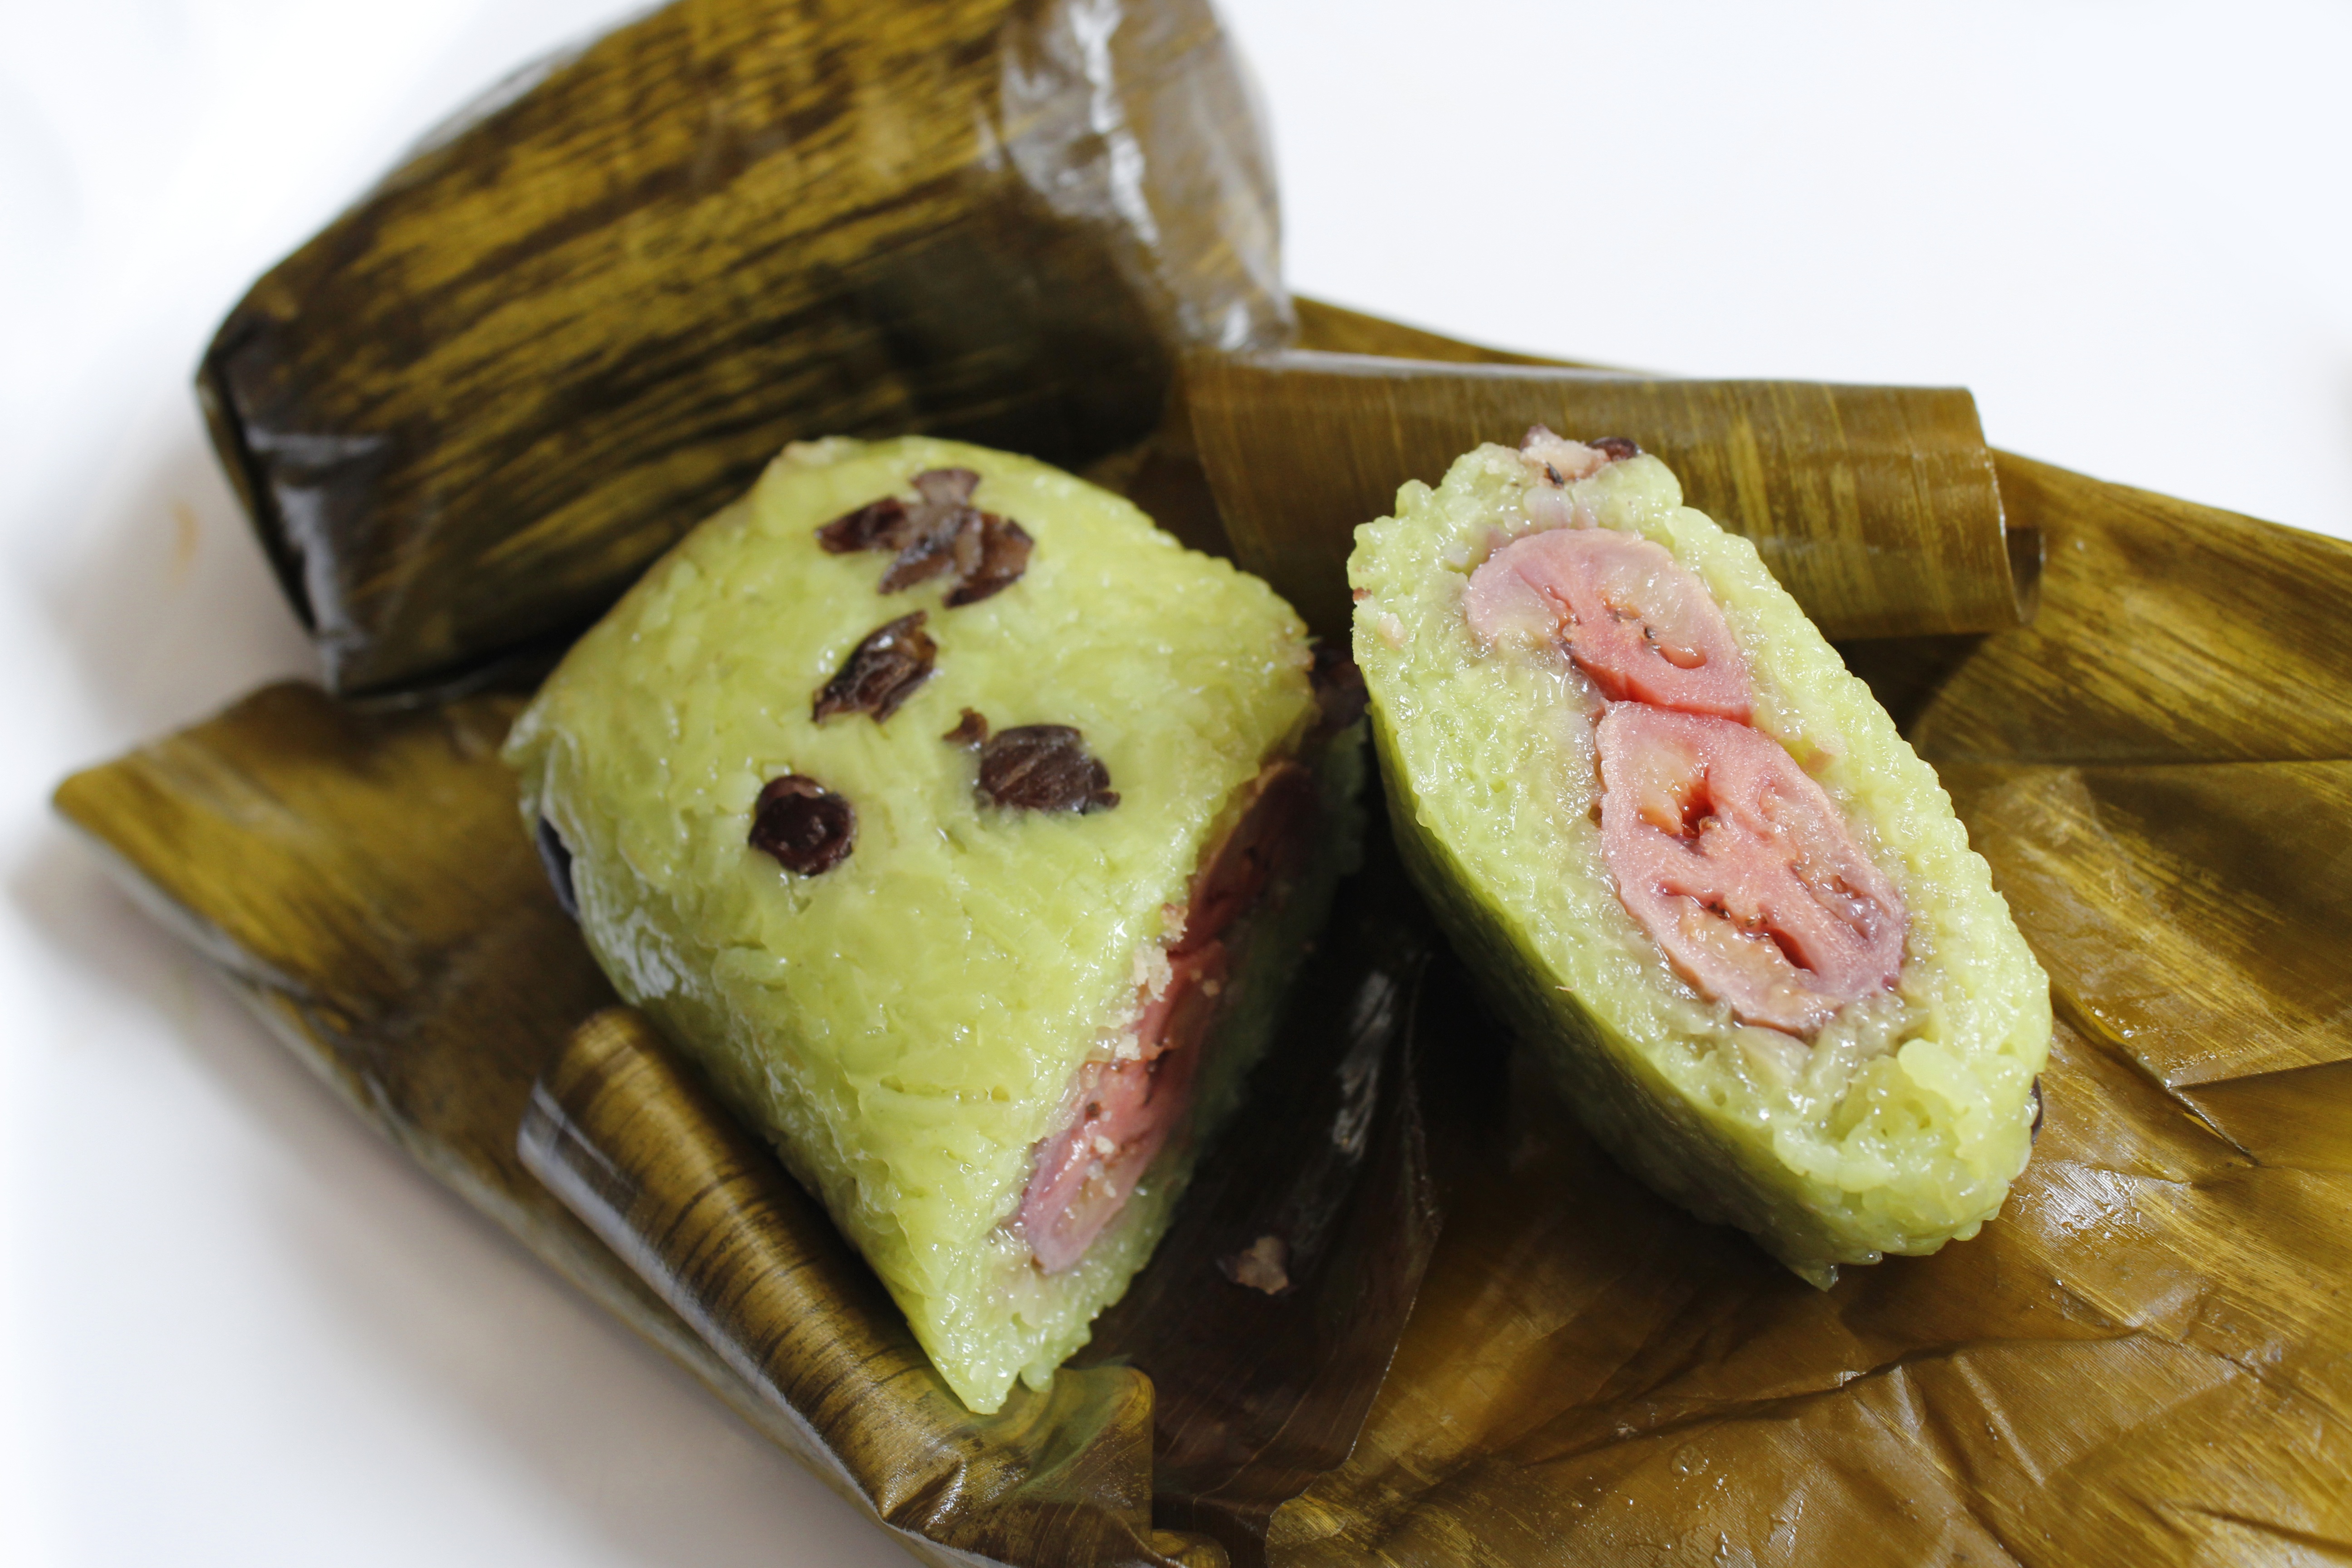
plant, fruit, steam, dish, food, produce, banana, dessert, cuisine, cake, asian food, vietnam, flowering plant, land plant